Book of Common Prayer (1928, United States)

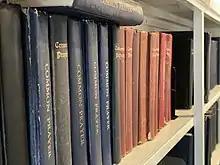
Copies of the 1928 prayer book inside an Anglican Catholic Church parish

The Episcopal Church authorized bishops to permit 1928 prayer book liturgies to be celebrated within their dioceses at the same 1979 General Convention that approved the 1979 prayer book. Usage under this provision required celebration according to the 1979 lectionary. The 2000 General Convention revised these permissions, assigning the 1928 prayer book to the same category of permissions given to supplemental liturgies approved post-1979. In 1991, the Church of the Good Shepherd, an anglo-catholic Episcopal Church parish in Rosemont, Pennsylvania, published the "Anglican Service Book" as a "traditional language adaptation of the 1979 Book of Common Prayer." Besides offering the Rite I services of the 1979 prayer book, offered traditional-language versions of the 1979 prayer book's contemporary-language prayers. The Psalter is that of the 1928 prayer book.